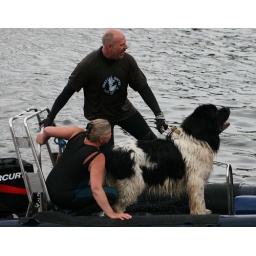
Back home in their native Newfoundland the dogs were traditionally used by fisherman to pull fishnets and heavy equipment.